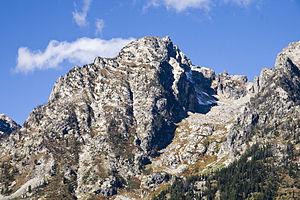
Mout St. John, parc national de Grand Teton, Wyoming, États-Unis